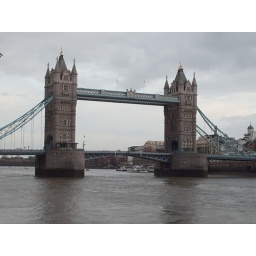
Yayyy! finally in london I convinced my mom to go to the london tower bridge :D